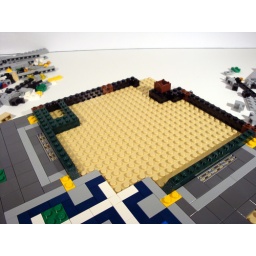
A smidgeon of dark green unexpectedly tucked away below the rest of the ground floor build - lovely attention to detail.